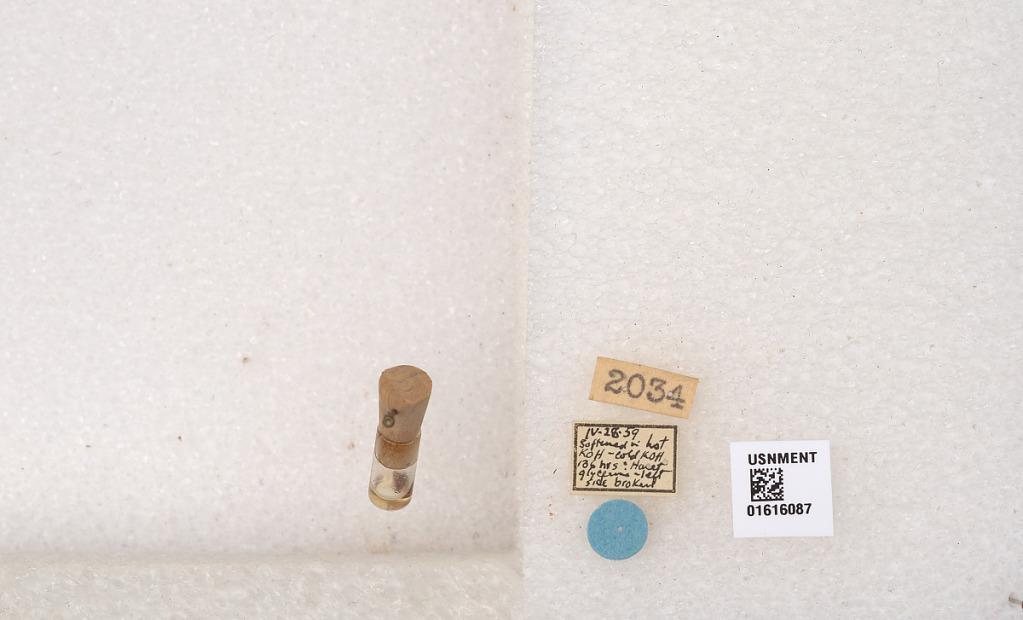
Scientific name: Xylocopa (Notoxylocopa) tabaniformis orpifex Smith
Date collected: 1959-4-28